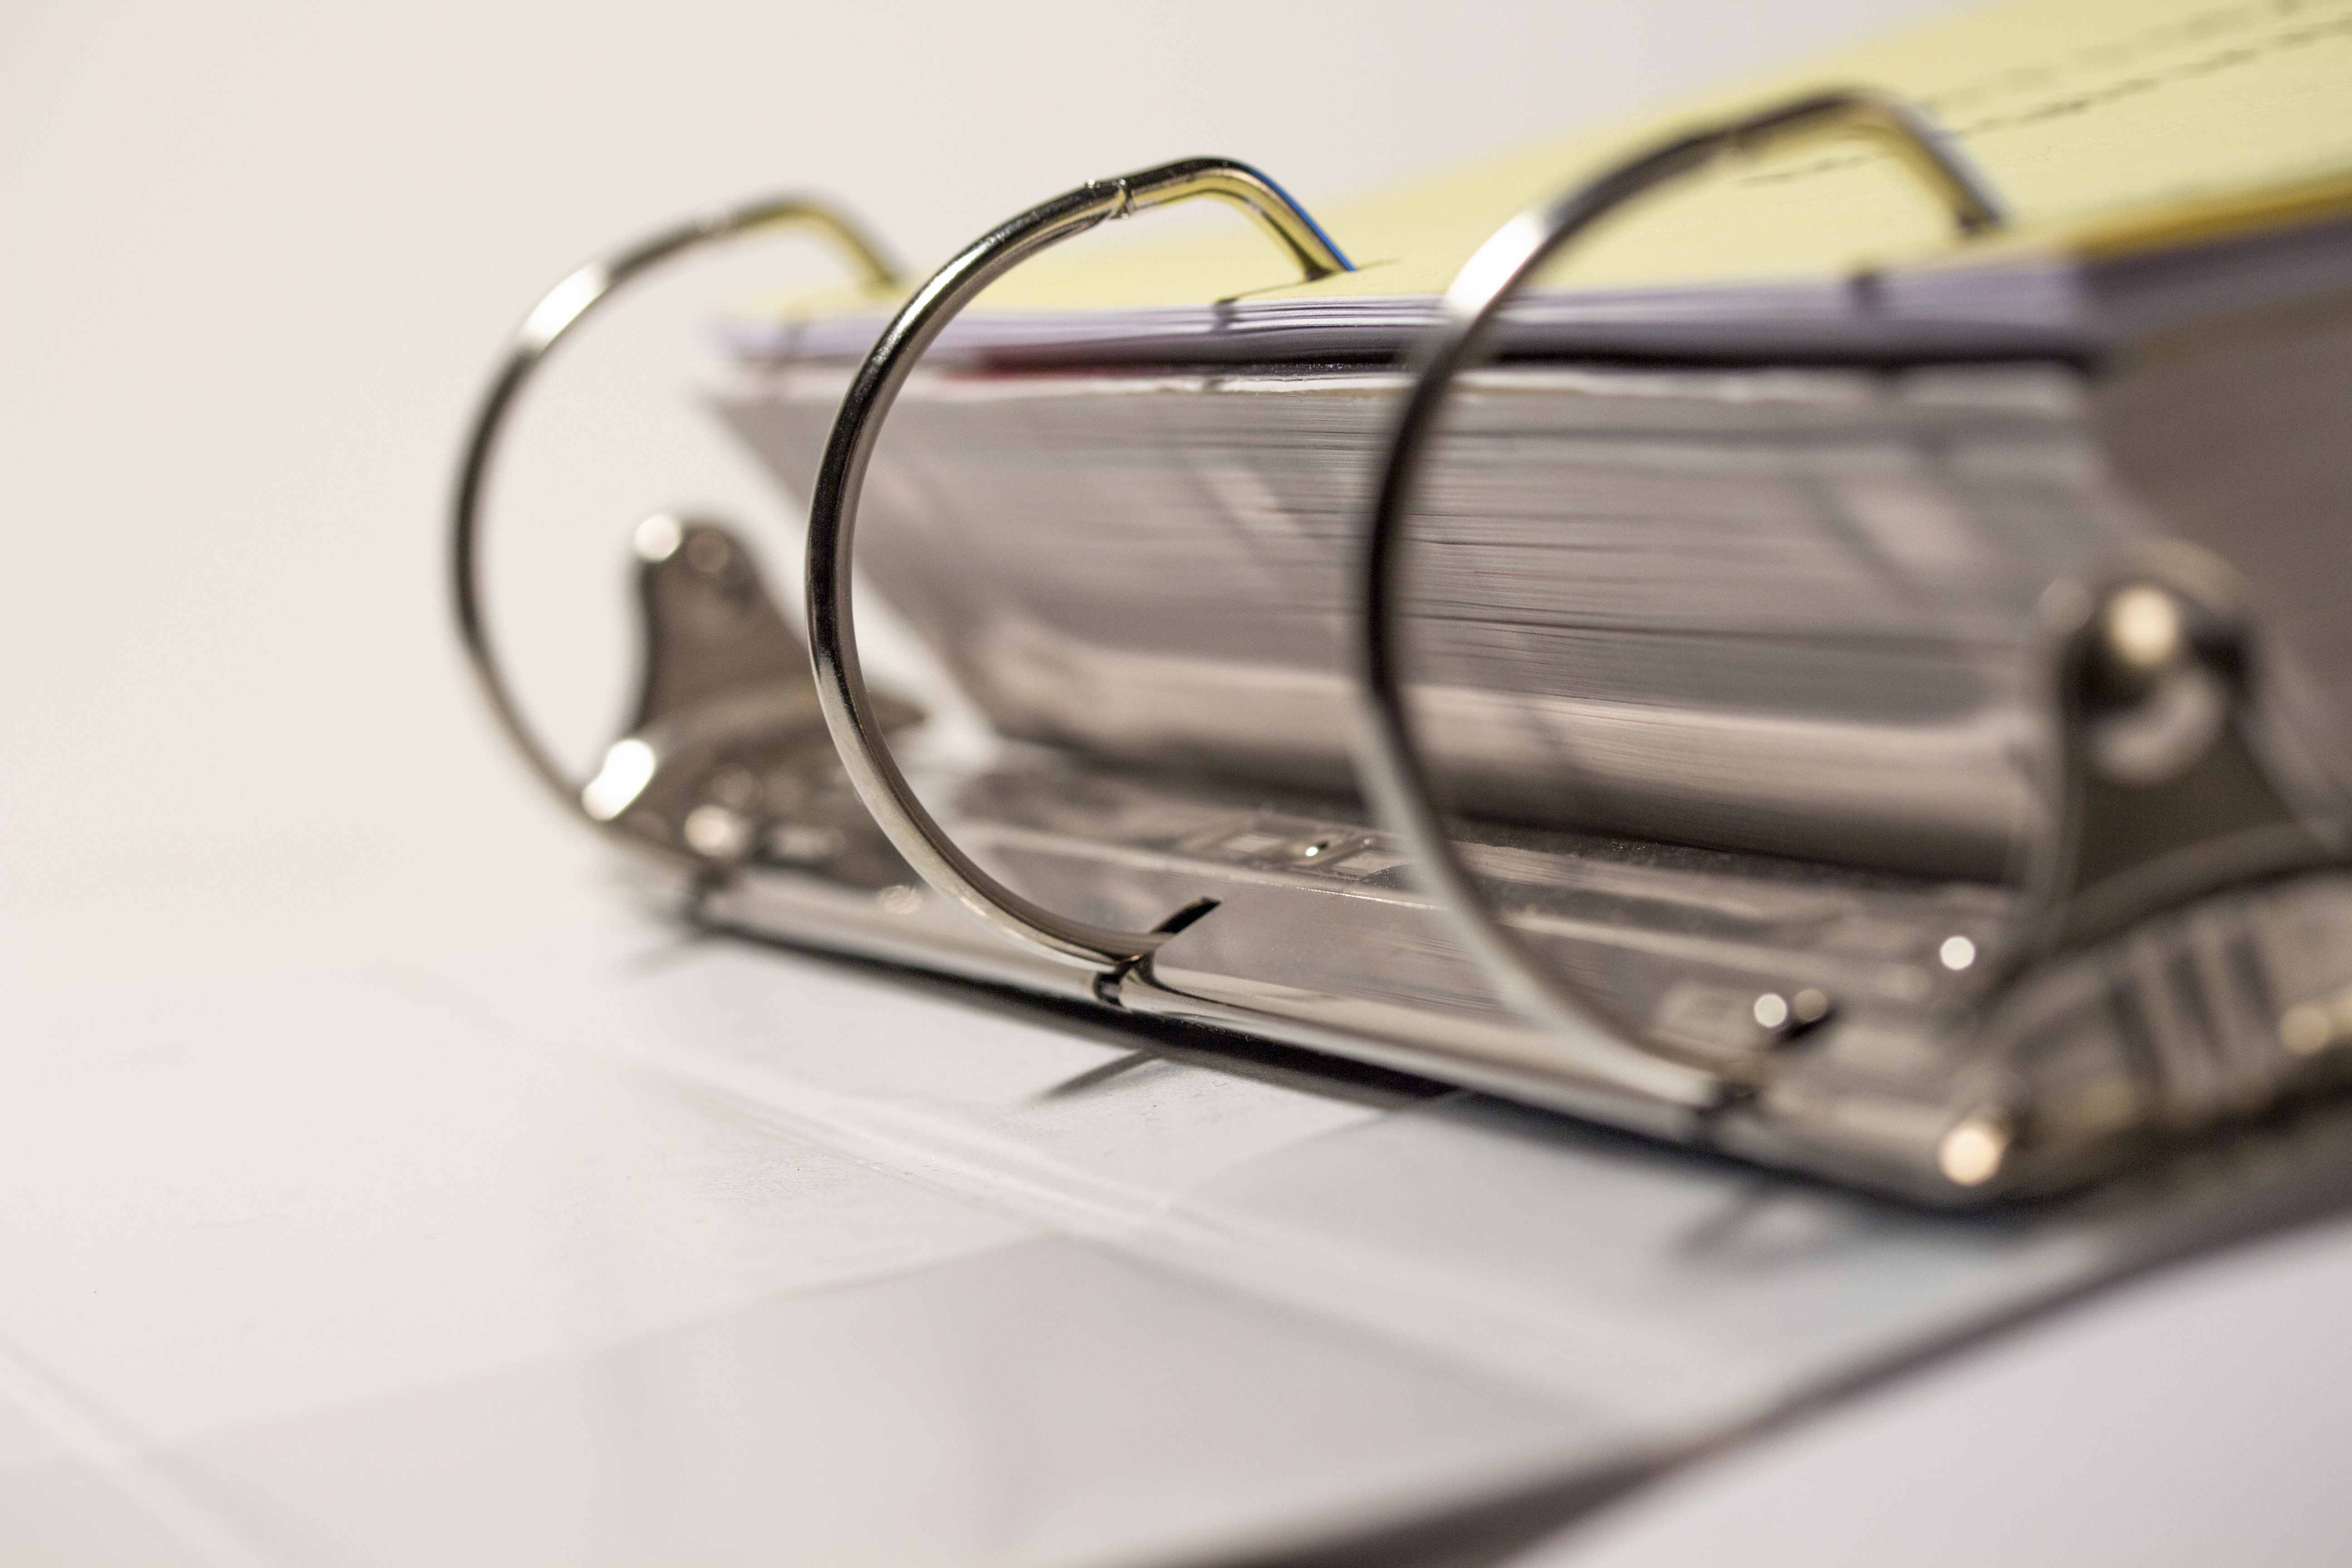
notebook, writing, book, pencil, white, color, office, student, ruler, colorful, paper, lighting, page, note, education, study, drawing, design, back, text, glasses, school, learning, lined paper, supplies, teaching, binder, notebook paper, elementary, template, knowledge, school supplies, back to school, back to school background, school background